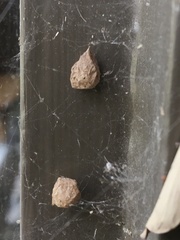
Species: Parasteatoda_tepidariorum